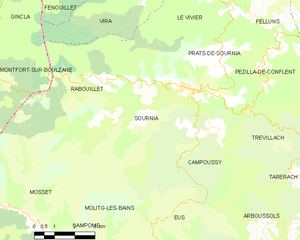
Carte des communes françaises